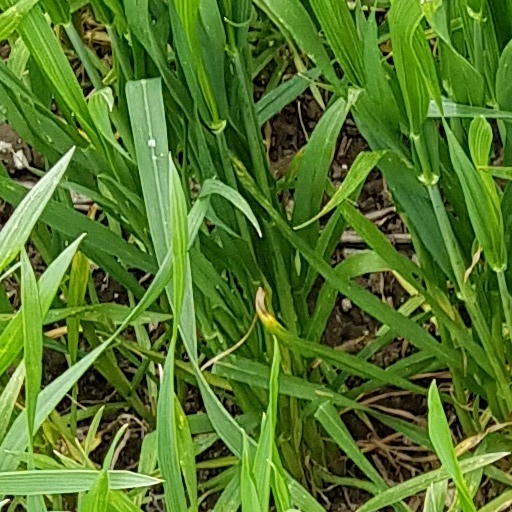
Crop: wheat